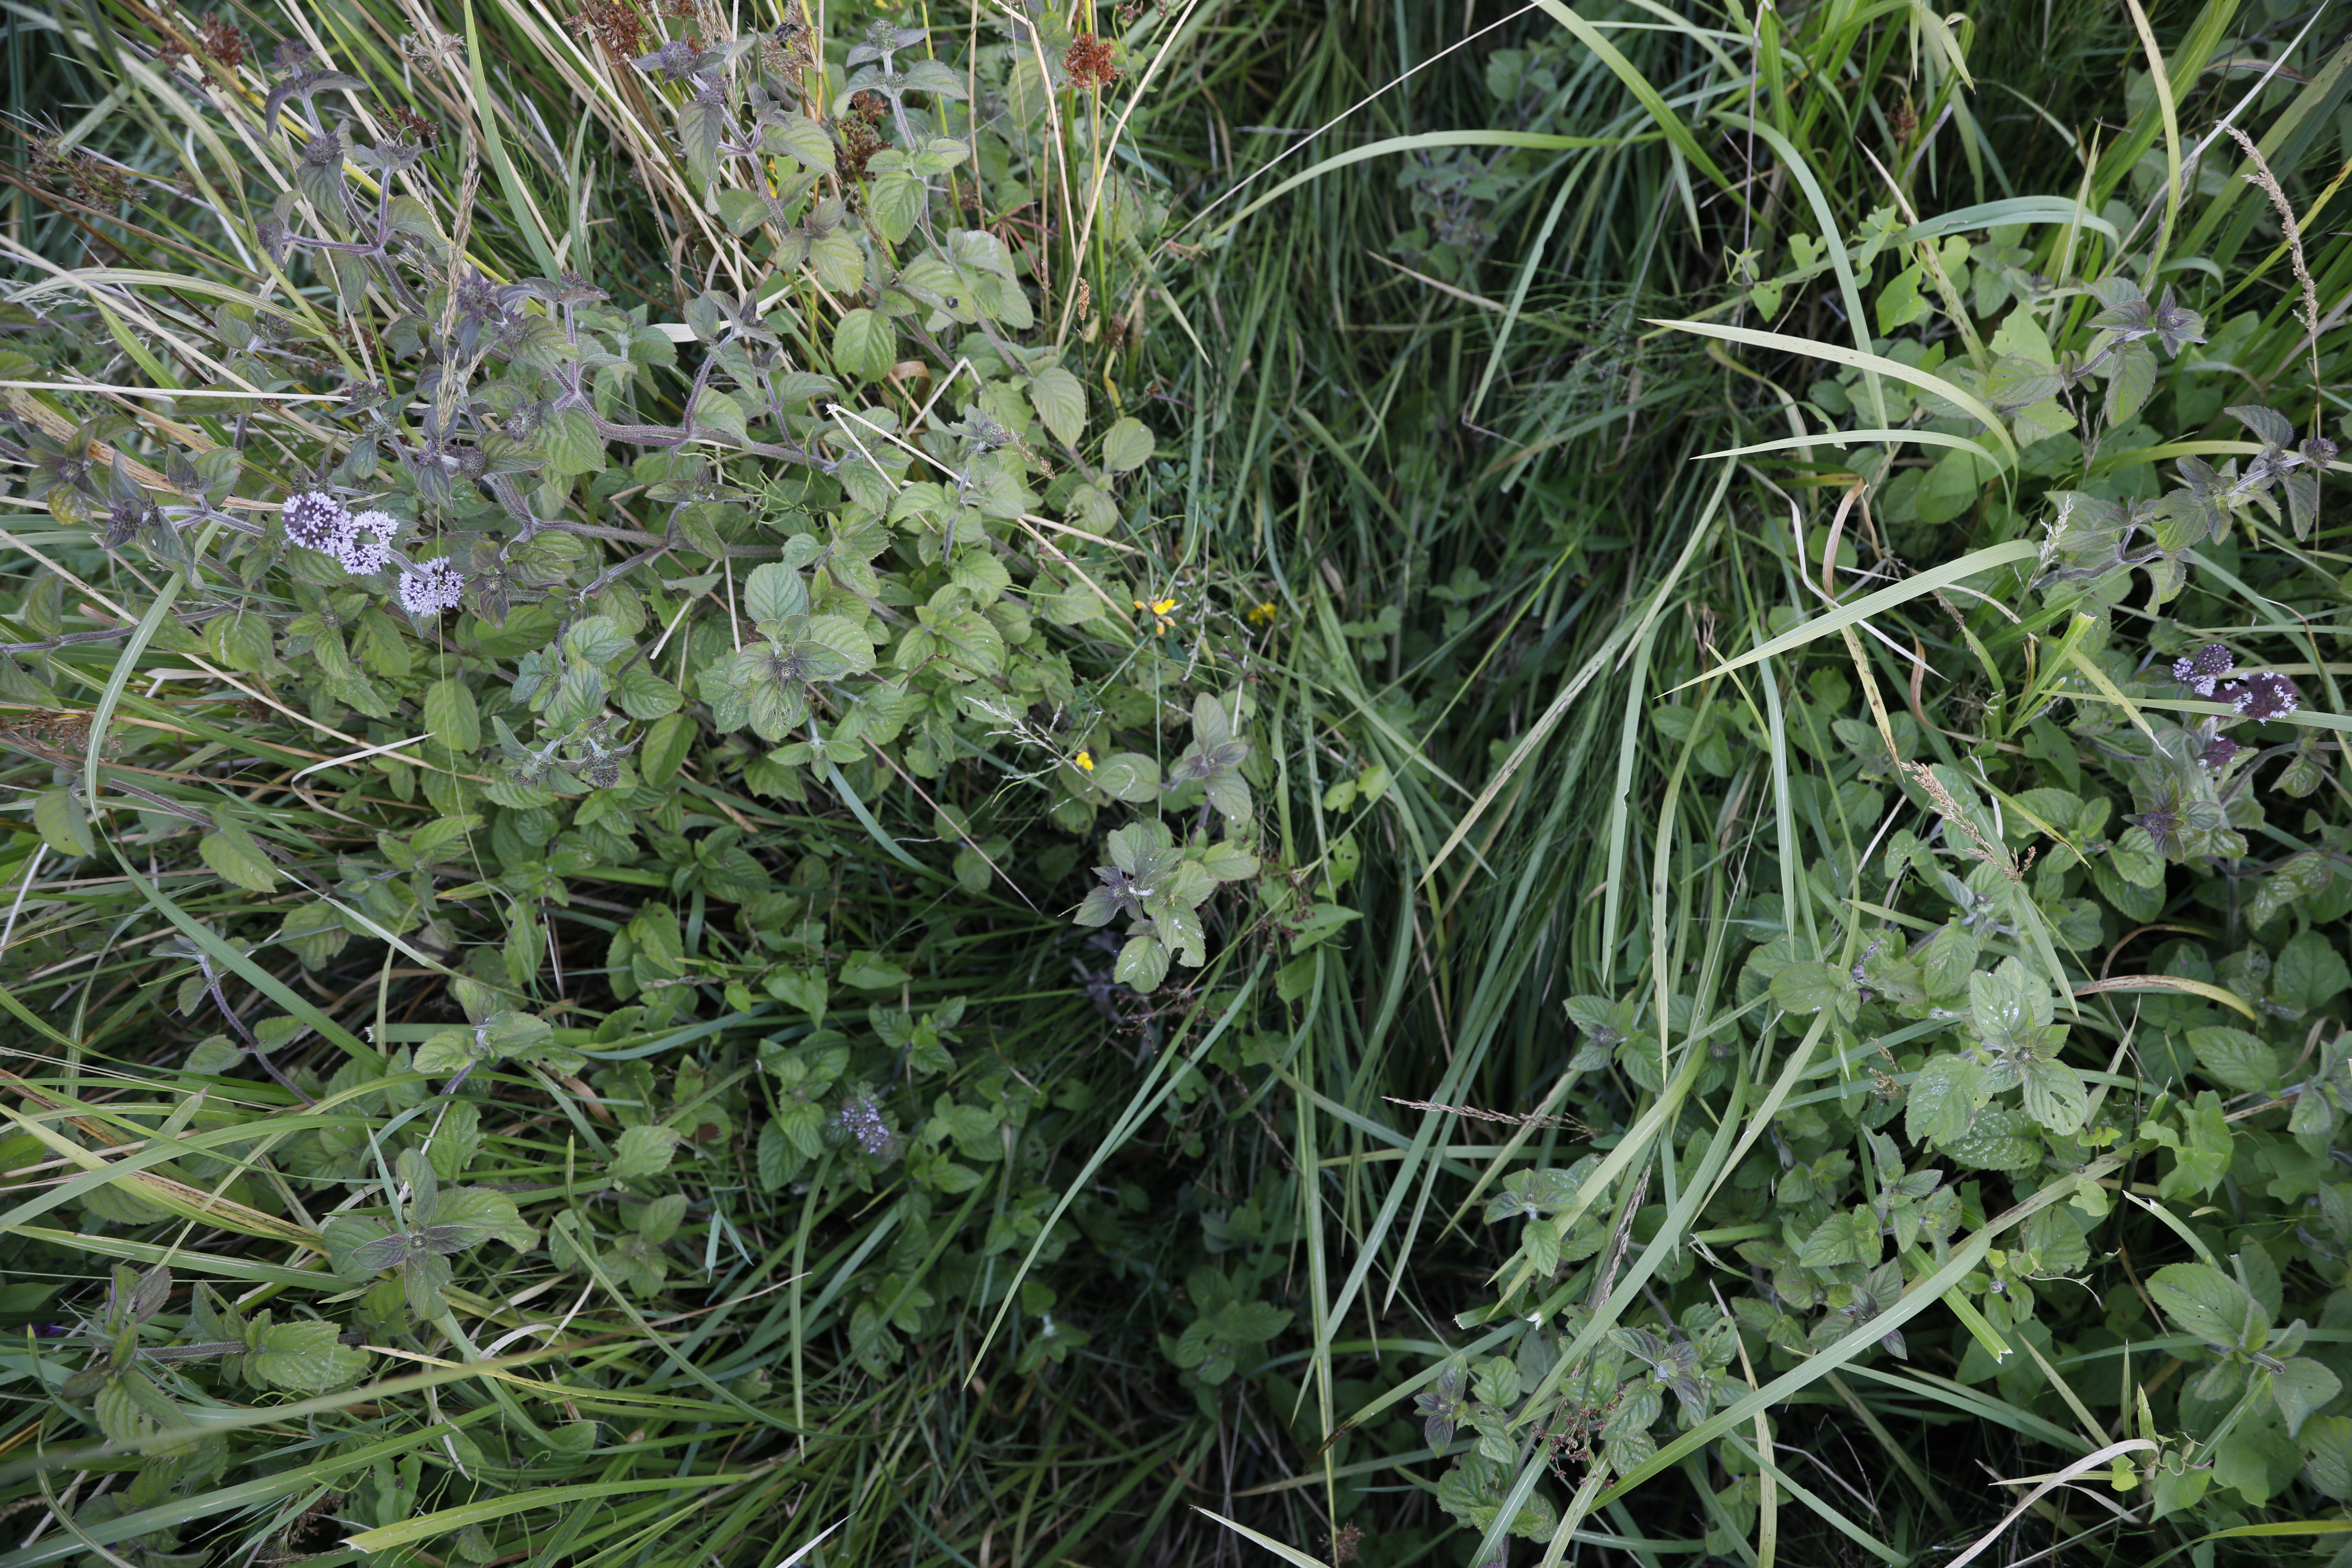
Plant species: Mentha aquatica